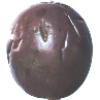
Label: passion_fruit